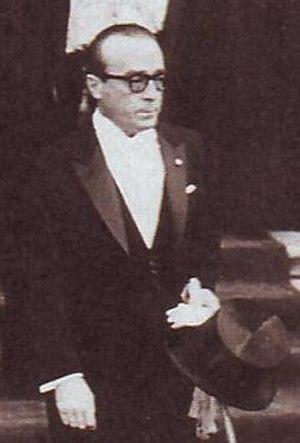
José María Guido est un avocat et homme politique argentin, président de l'Argentine de mars 1962 à octobre 1962. Il est nommé au sommet du pouvoir exécutif et législatif après le coup d’État militaire du 29 mars 1962 qui chassa le président Arturo Frondizi du pouvoir.